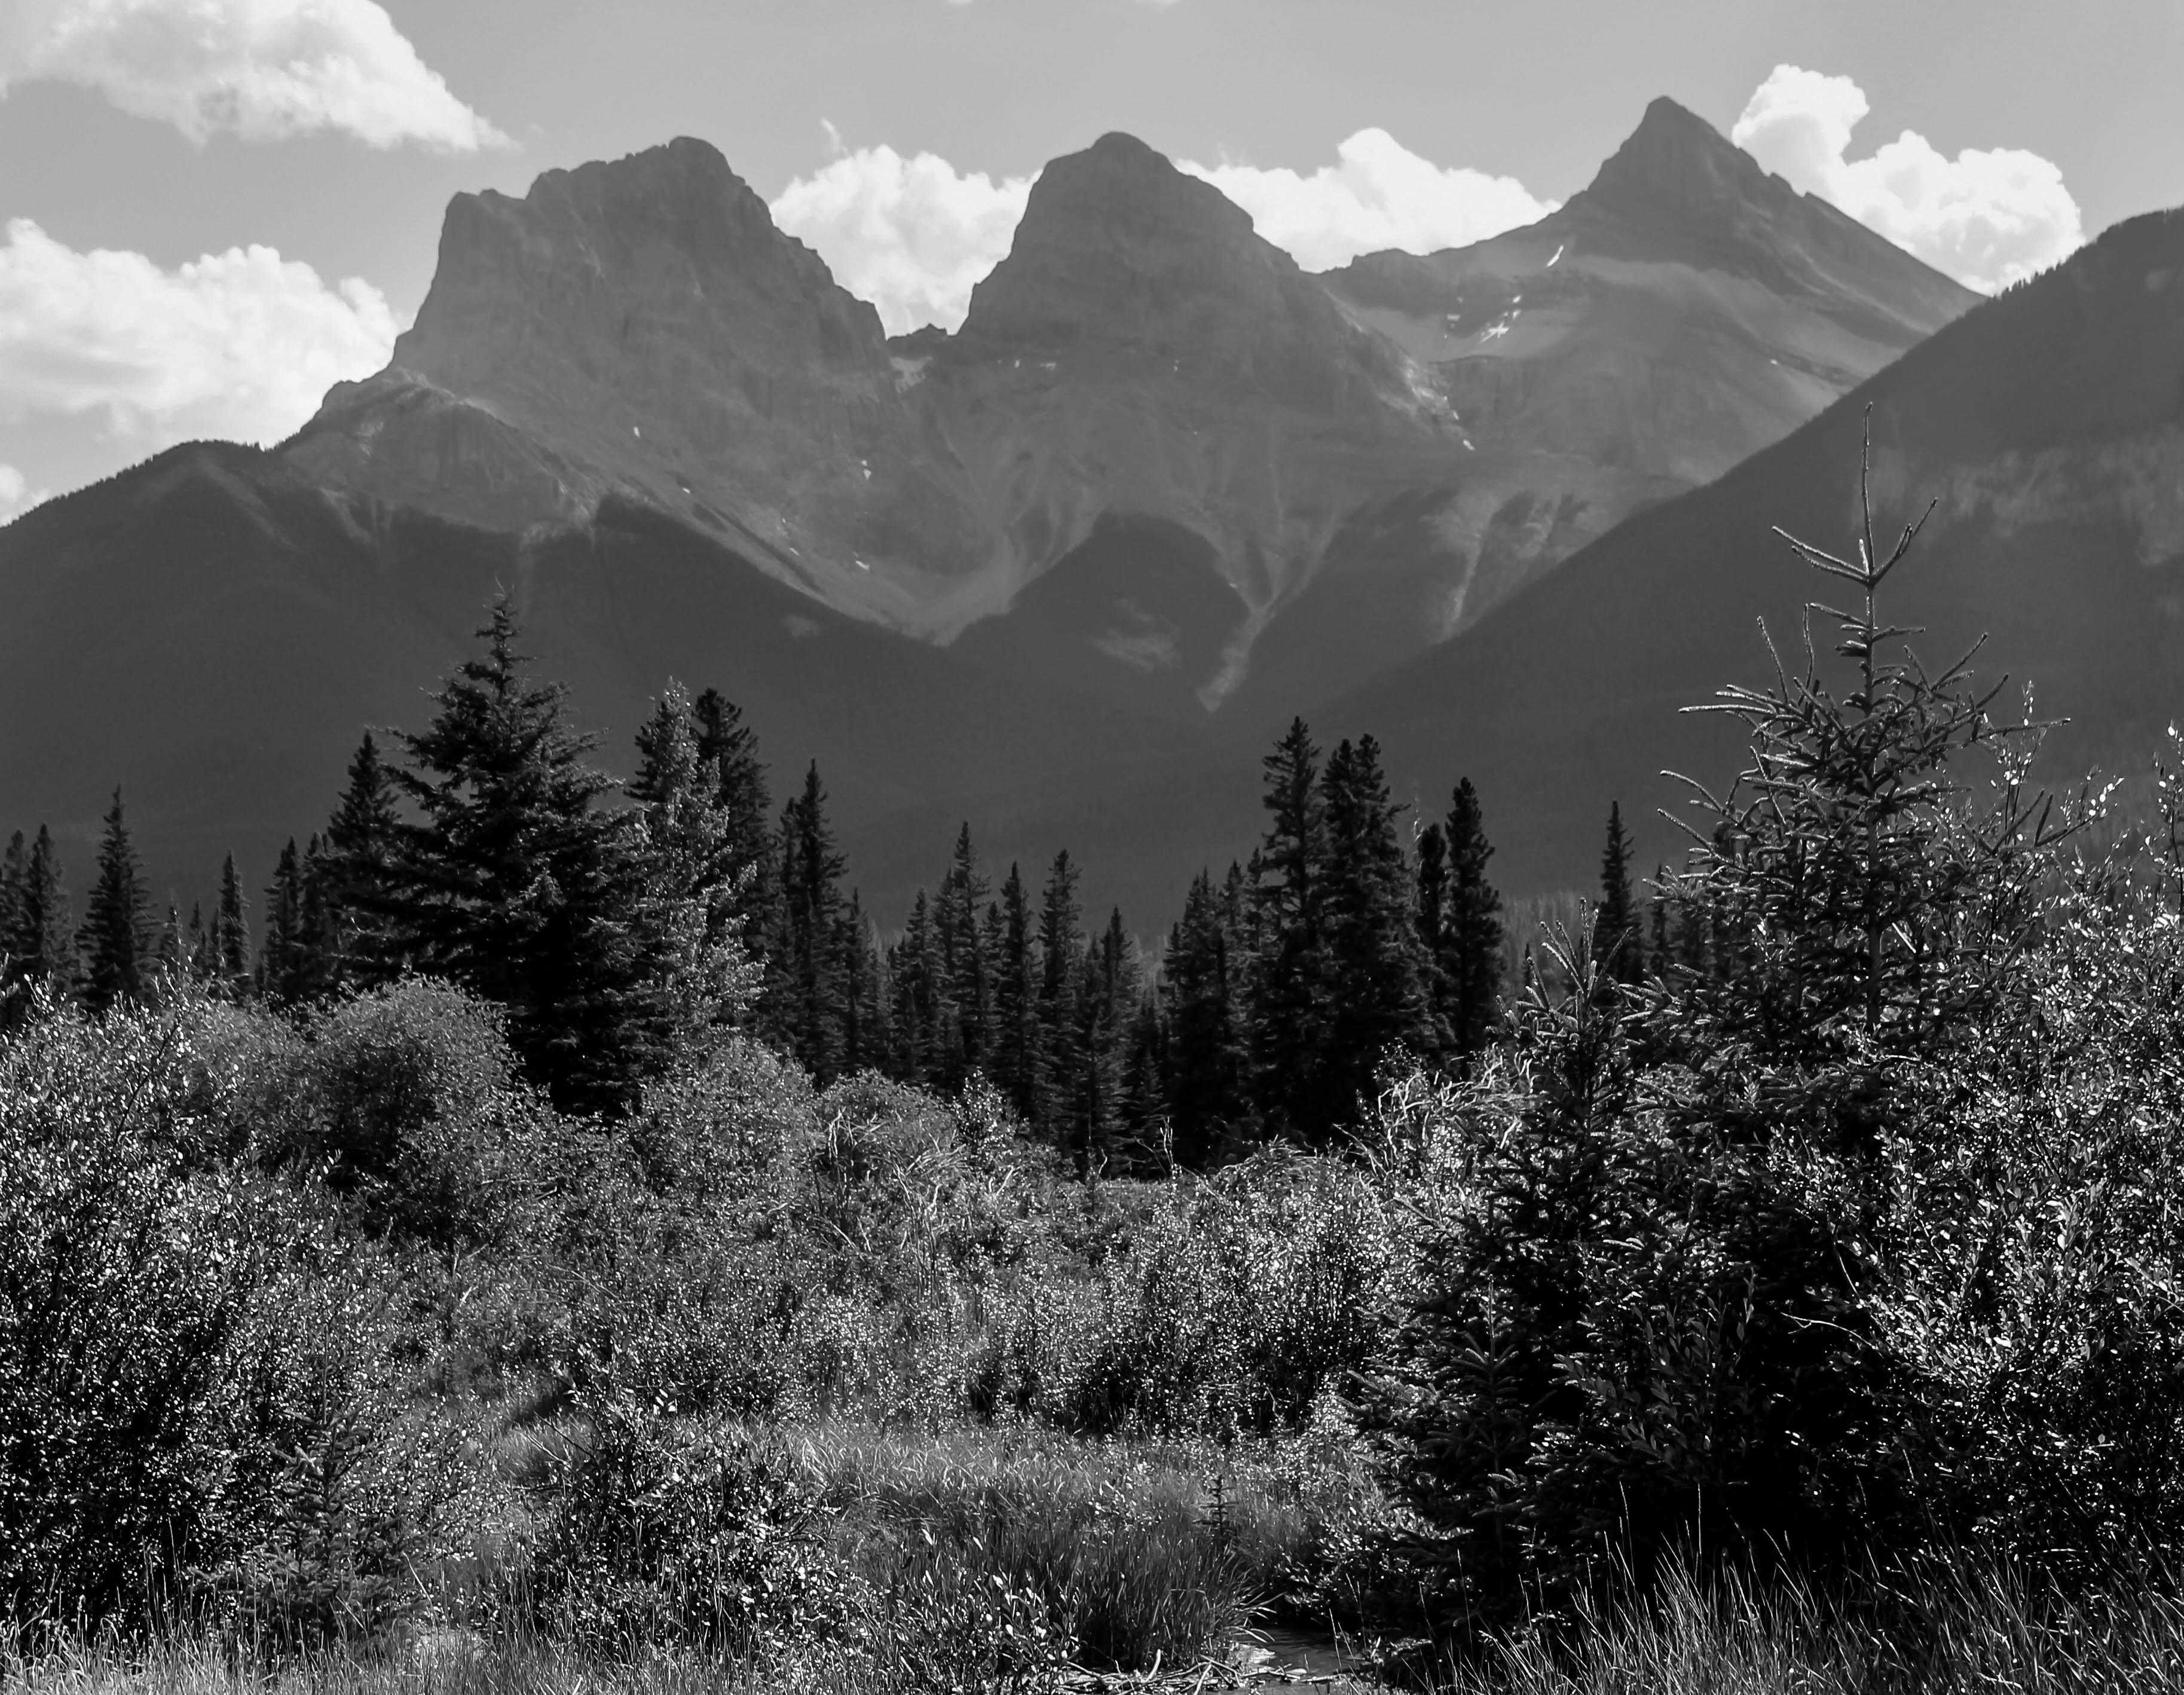
landscape, tree, nature, forest, wilderness, mountain, snow, winter, cloud, black and white, mist, morning, hill, mountain range, weather, monochrome, season, ridge, alps, landform, monochrome photography, geographical feature, atmospheric phenomenon, woody plant, mountainous landforms